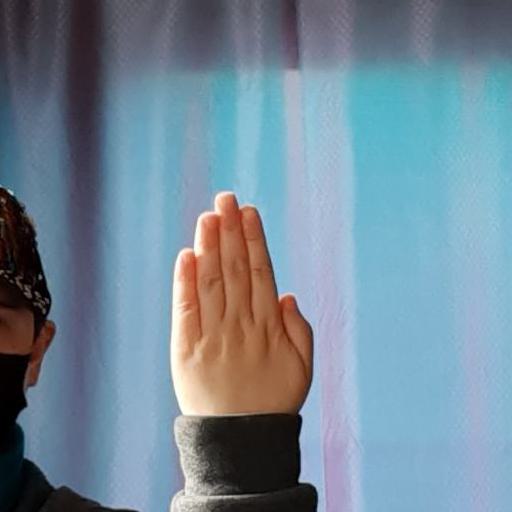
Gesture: stop_inverted